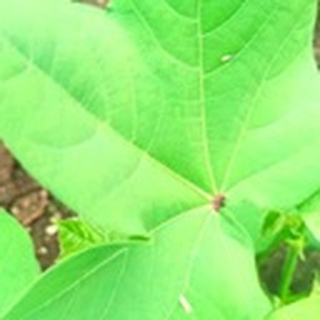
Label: healthy_cotton